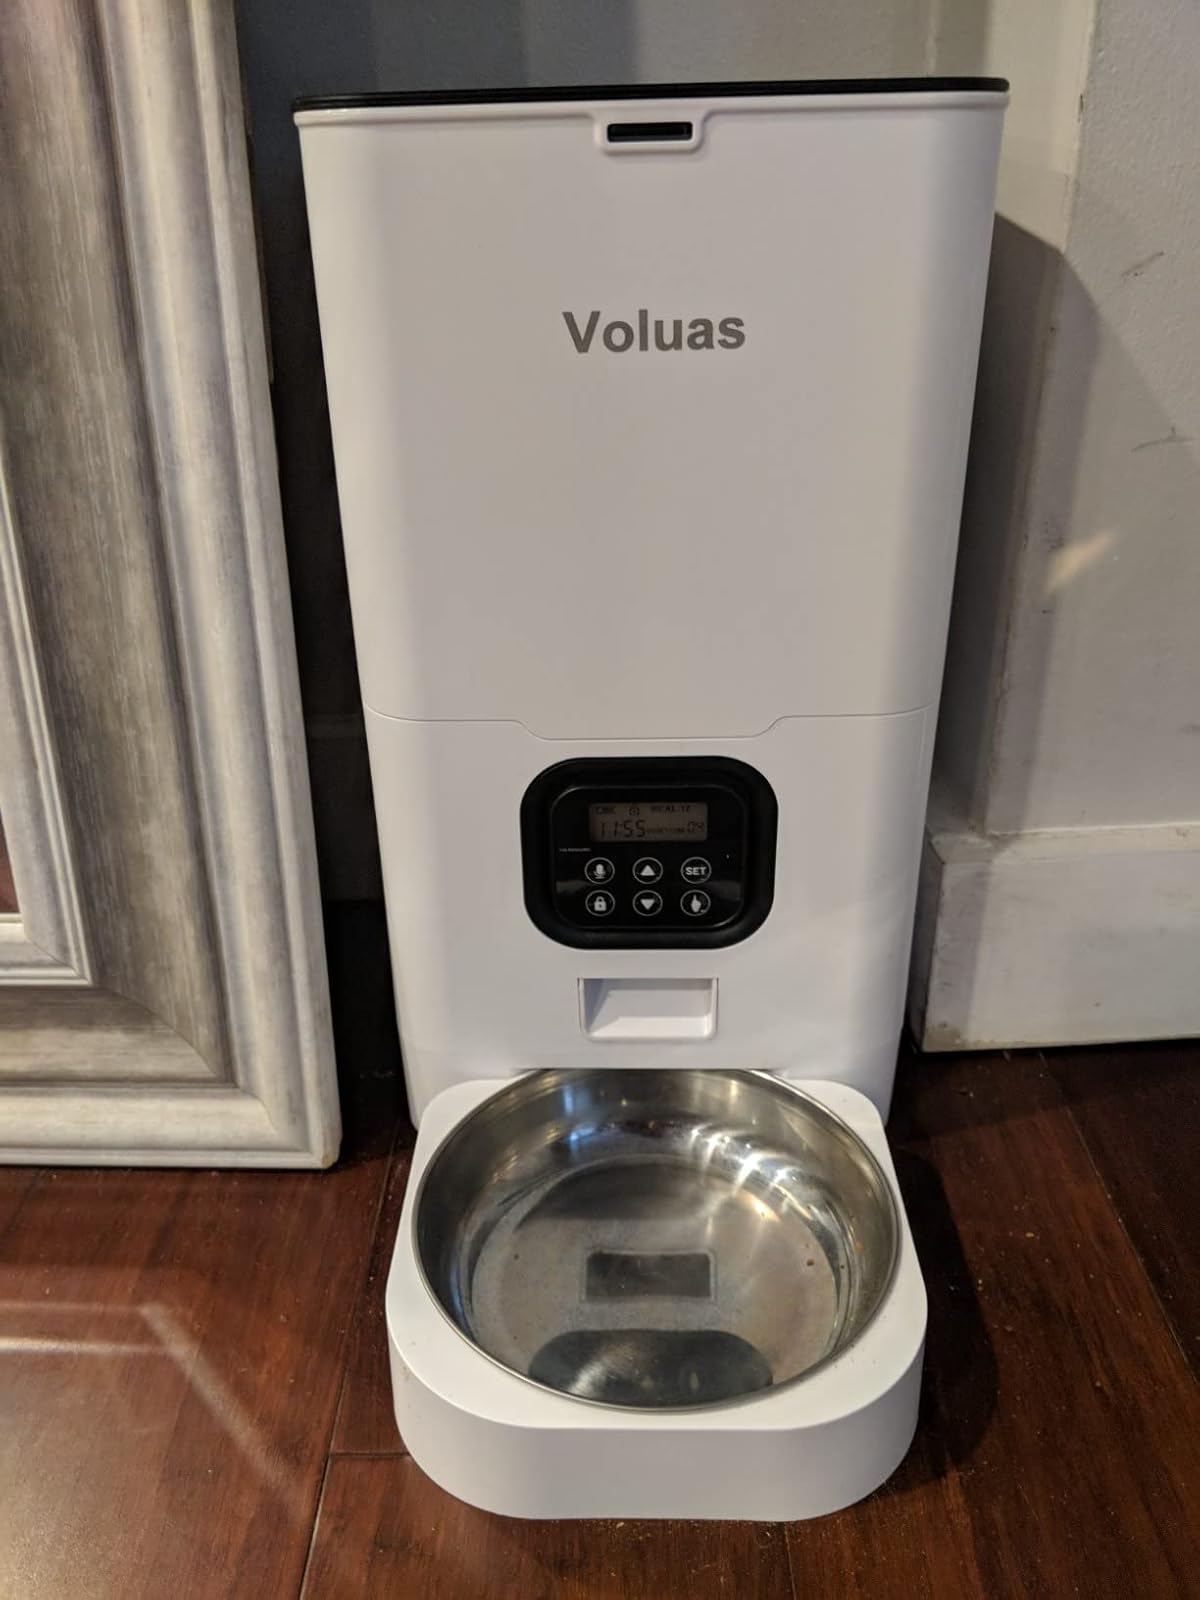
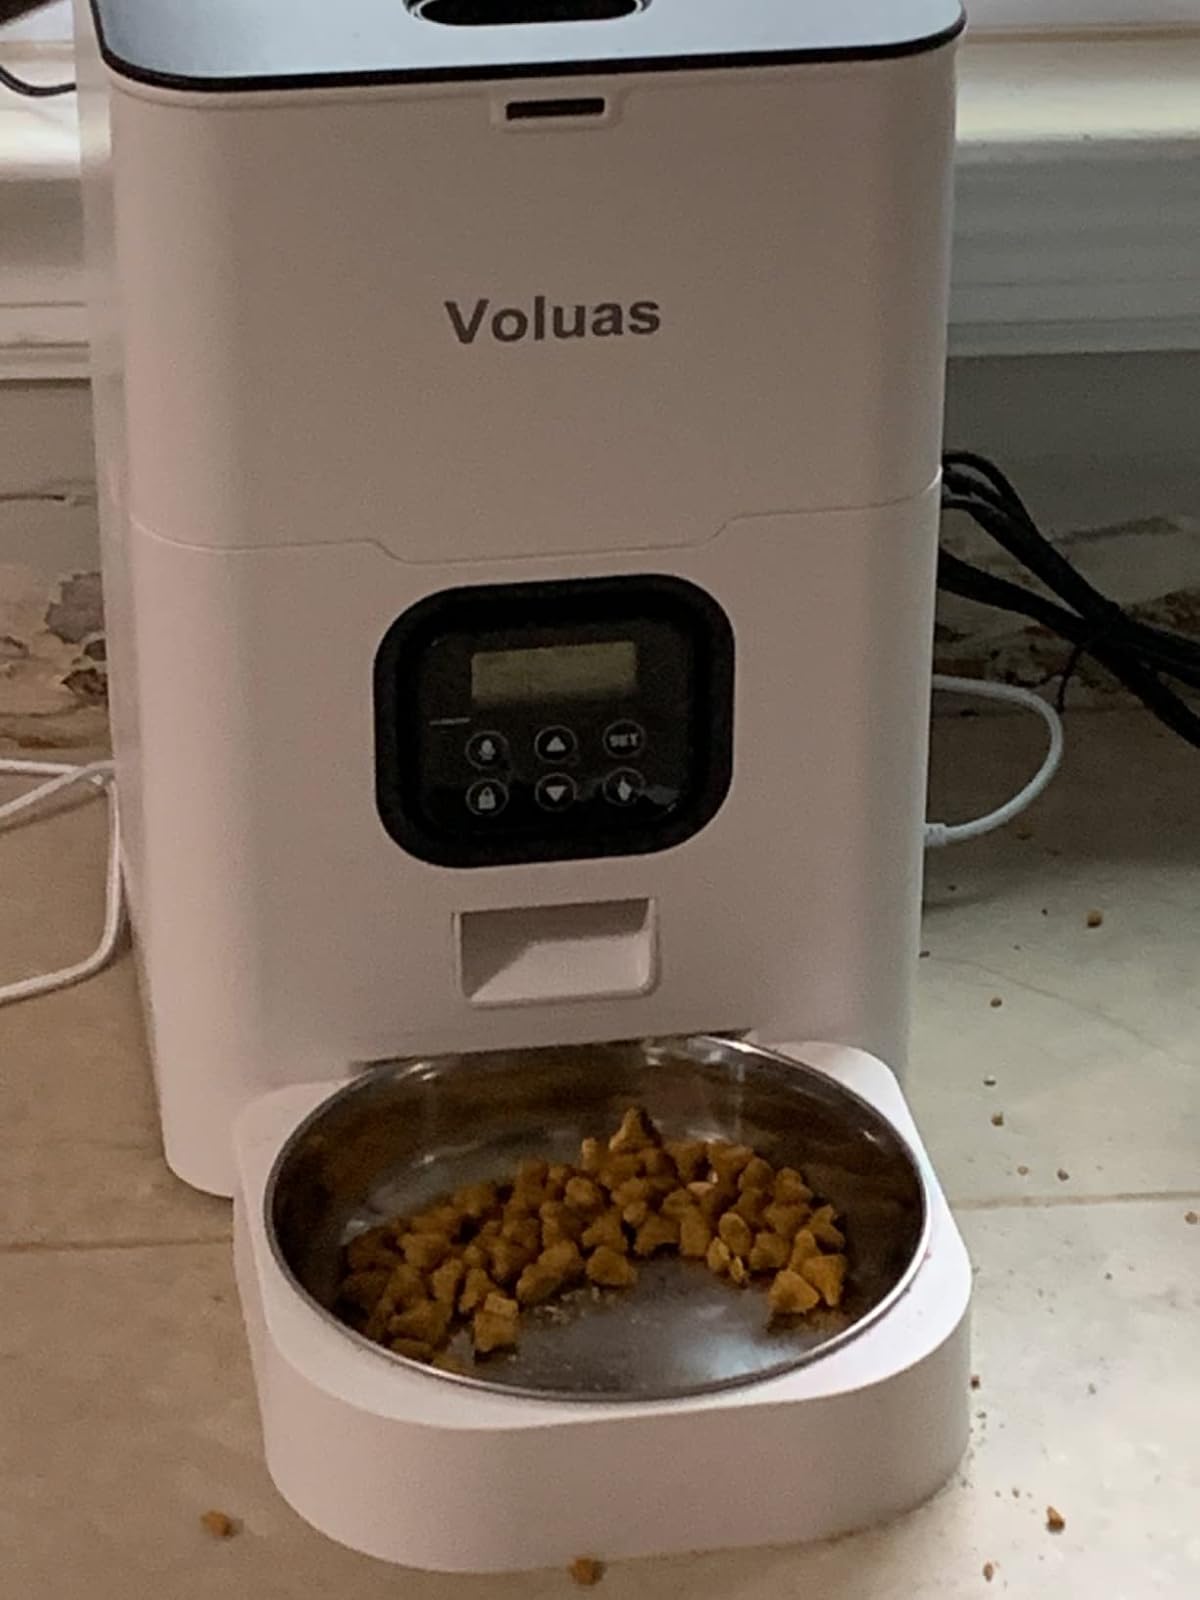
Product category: items_feeder
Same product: yes